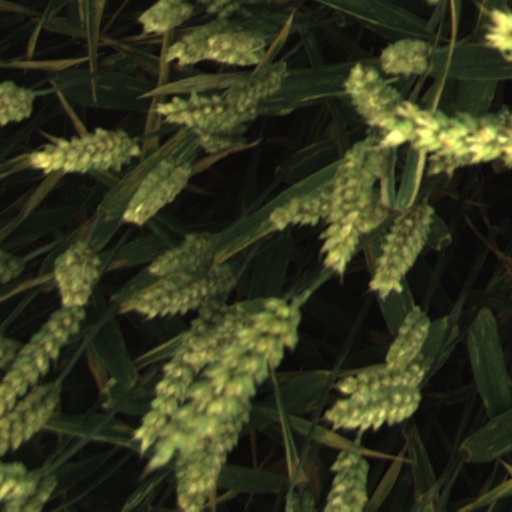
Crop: wheat